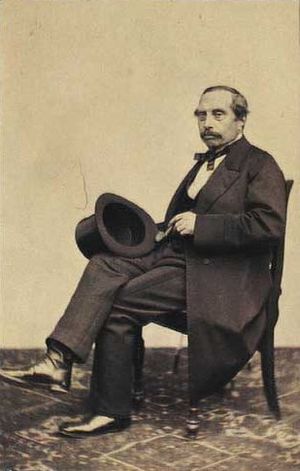
Johan Bravo
ohan Bravo i 1863
Johan Bravo var en dansk maler og konsul.